Arthropods in film

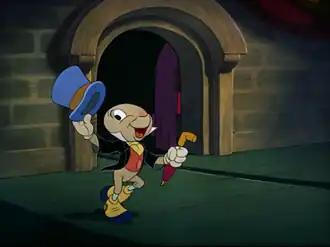
Jiminy Cricket, a character in the 1940 Walt Disney animation "Pinocchio", is a typical anthropomorphized insect in film.

Arthropods, which include crustaceans, arachnids, and insects, are characterized in many different ways. Their bodies are segmented and covered by a cuticle, and their appendages have joints. These and other features set arthropods apart from other groups. Arthropods, mainly insects and arachnids, are used in film either to create fear and disgust in horror and thriller movies, or they are anthropomorphized and used as sympathetic characters in animated children's movies.